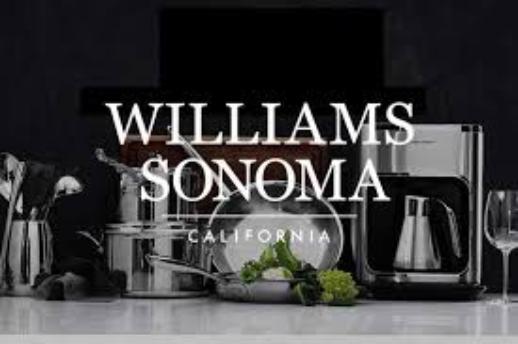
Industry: Clothes